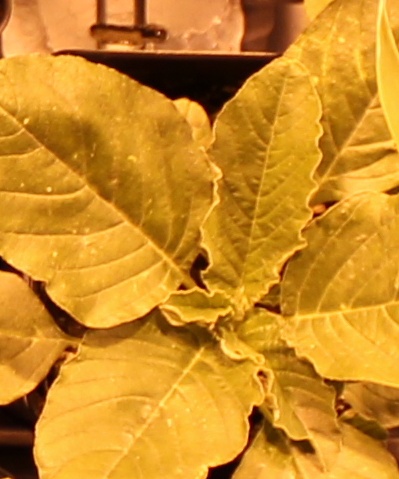
Label: Redroot Pigweed